Anemometer

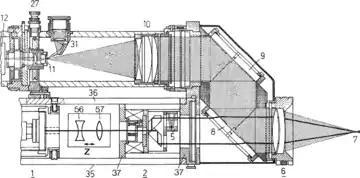
Drawing of a laser anemometer. The laser light is emitted (1) through the front lens (6) of the anemometer and is backscattered off the air molecules (7). The backscattered radiation (dots) re-enters the device and is reflected and directed into a detector (12).

Hot wire anemometers use a fine wire (on the order of several micrometres) electrically heated to some temperature above the ambient. Air flowing past the wire cools the wire. As the electrical resistance of most metals is dependent upon the temperature of the metal (tungsten is a popular choice for hot-wires), a relationship can be obtained between the resistance of the wire and the speed of the air. In most cases, they cannot be used to measure the direction of the airflow, unless coupled with a wind vane.